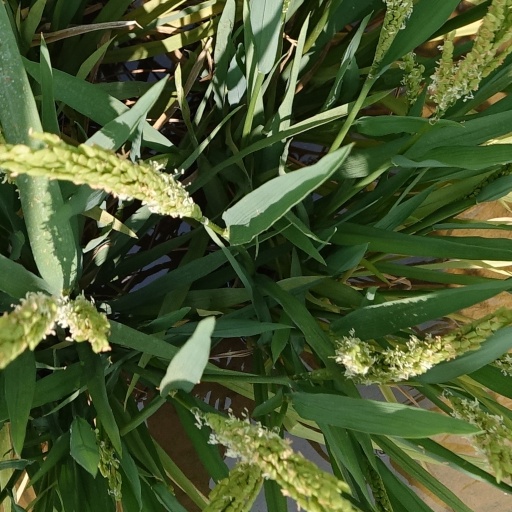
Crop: rice